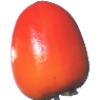
Label: Kaki 1